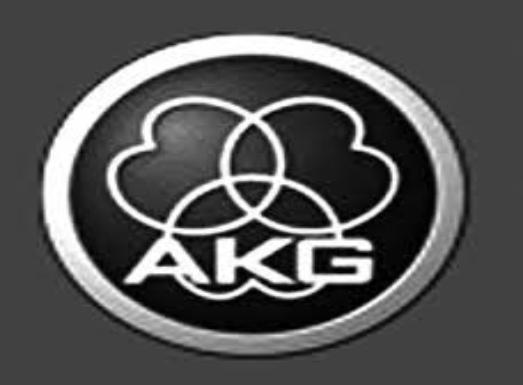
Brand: AKG
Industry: Electronic